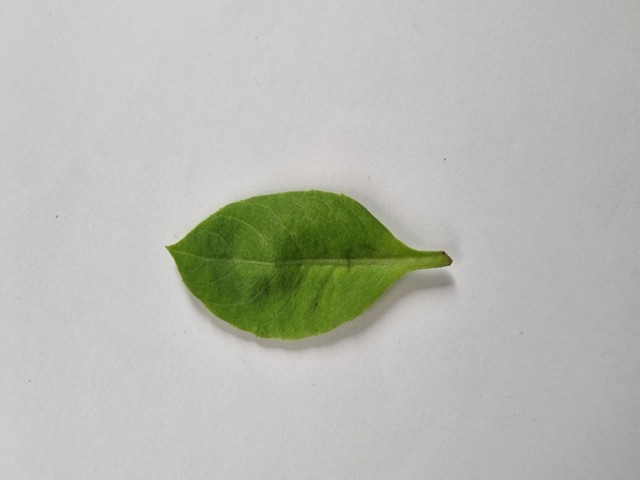
Plant: gainura